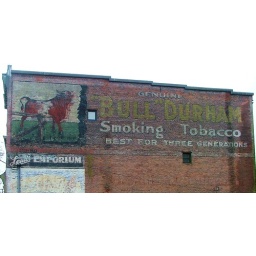
ghost signs on the side of a building in Port Townsend, Washington